Chinese people in the New York metropolitan area

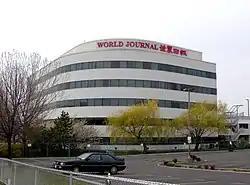
The "World Journal" headquarters in Whitestone (白石) / College Point (大學點), Queens

Many popular styles of regional Chinese cuisine are available in New York City, including Hakka, Taiwanese, Shanghainese, Hunanese, Sichuanese, Cantonese, Fujianese, Xinjiang, Zhejiang, Korean-Chinese, and Malaysian Chinese cuisine. Even the relatively obscure Dongbei style of cuisine indigenous to Northeast China is now available in Flushing, Queens, as well as Mongolian cuisine and Uyghur cuisine.